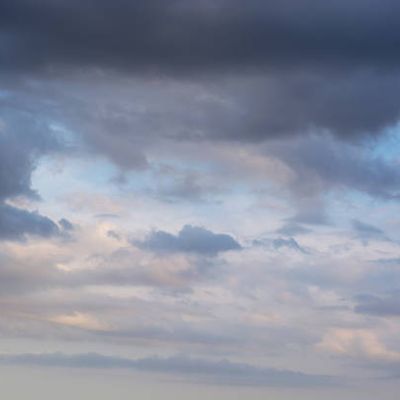
Cloud type: Altostratus (As)